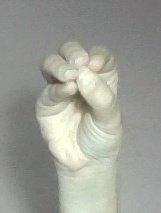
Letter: ha